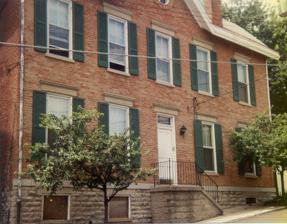
Building: Joseph A. Hemann House
Country: United States of America
Year built: 1870
Historic house in Ohio, United States United States historic place Joseph A. Hemann House U.S. National Register of Historic Places Hemann House, 2004 Show map of Ohio Show map of the United States Location 49 W. McMillan St., Cincinnati, Ohio Coordinates 39°7′38″N 84°30′51″W / 39.12722°N 84.51417°W / 39.12722; -84.51417 Area less than one acre Built 1870 NRHP reference No. 80003057 Added to NRHP April 16, 1980 Hemann House Plaque The Joseph A. Hemann House in Cincinnati, Ohio , was built in 1870 by Joseph A. Hemann (1816–1897) and served as his residence for about ten years. It is located in Hamilton County in the neighborhood of Clifton on the corner of West McMillan and Hollister. Mr. Hemann was the founder of the Cincinnati Volksfreund in 1850. In April 1980, because the house represents a distinctive period in urban vernacular architecture , it was placed on the National Register of Historic Places (Listing Reference Number 80003057). References